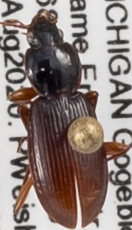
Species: Synuchus impunctatus
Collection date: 2020-08-12
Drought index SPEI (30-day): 2.09
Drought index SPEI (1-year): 1.69
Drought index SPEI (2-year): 2.09